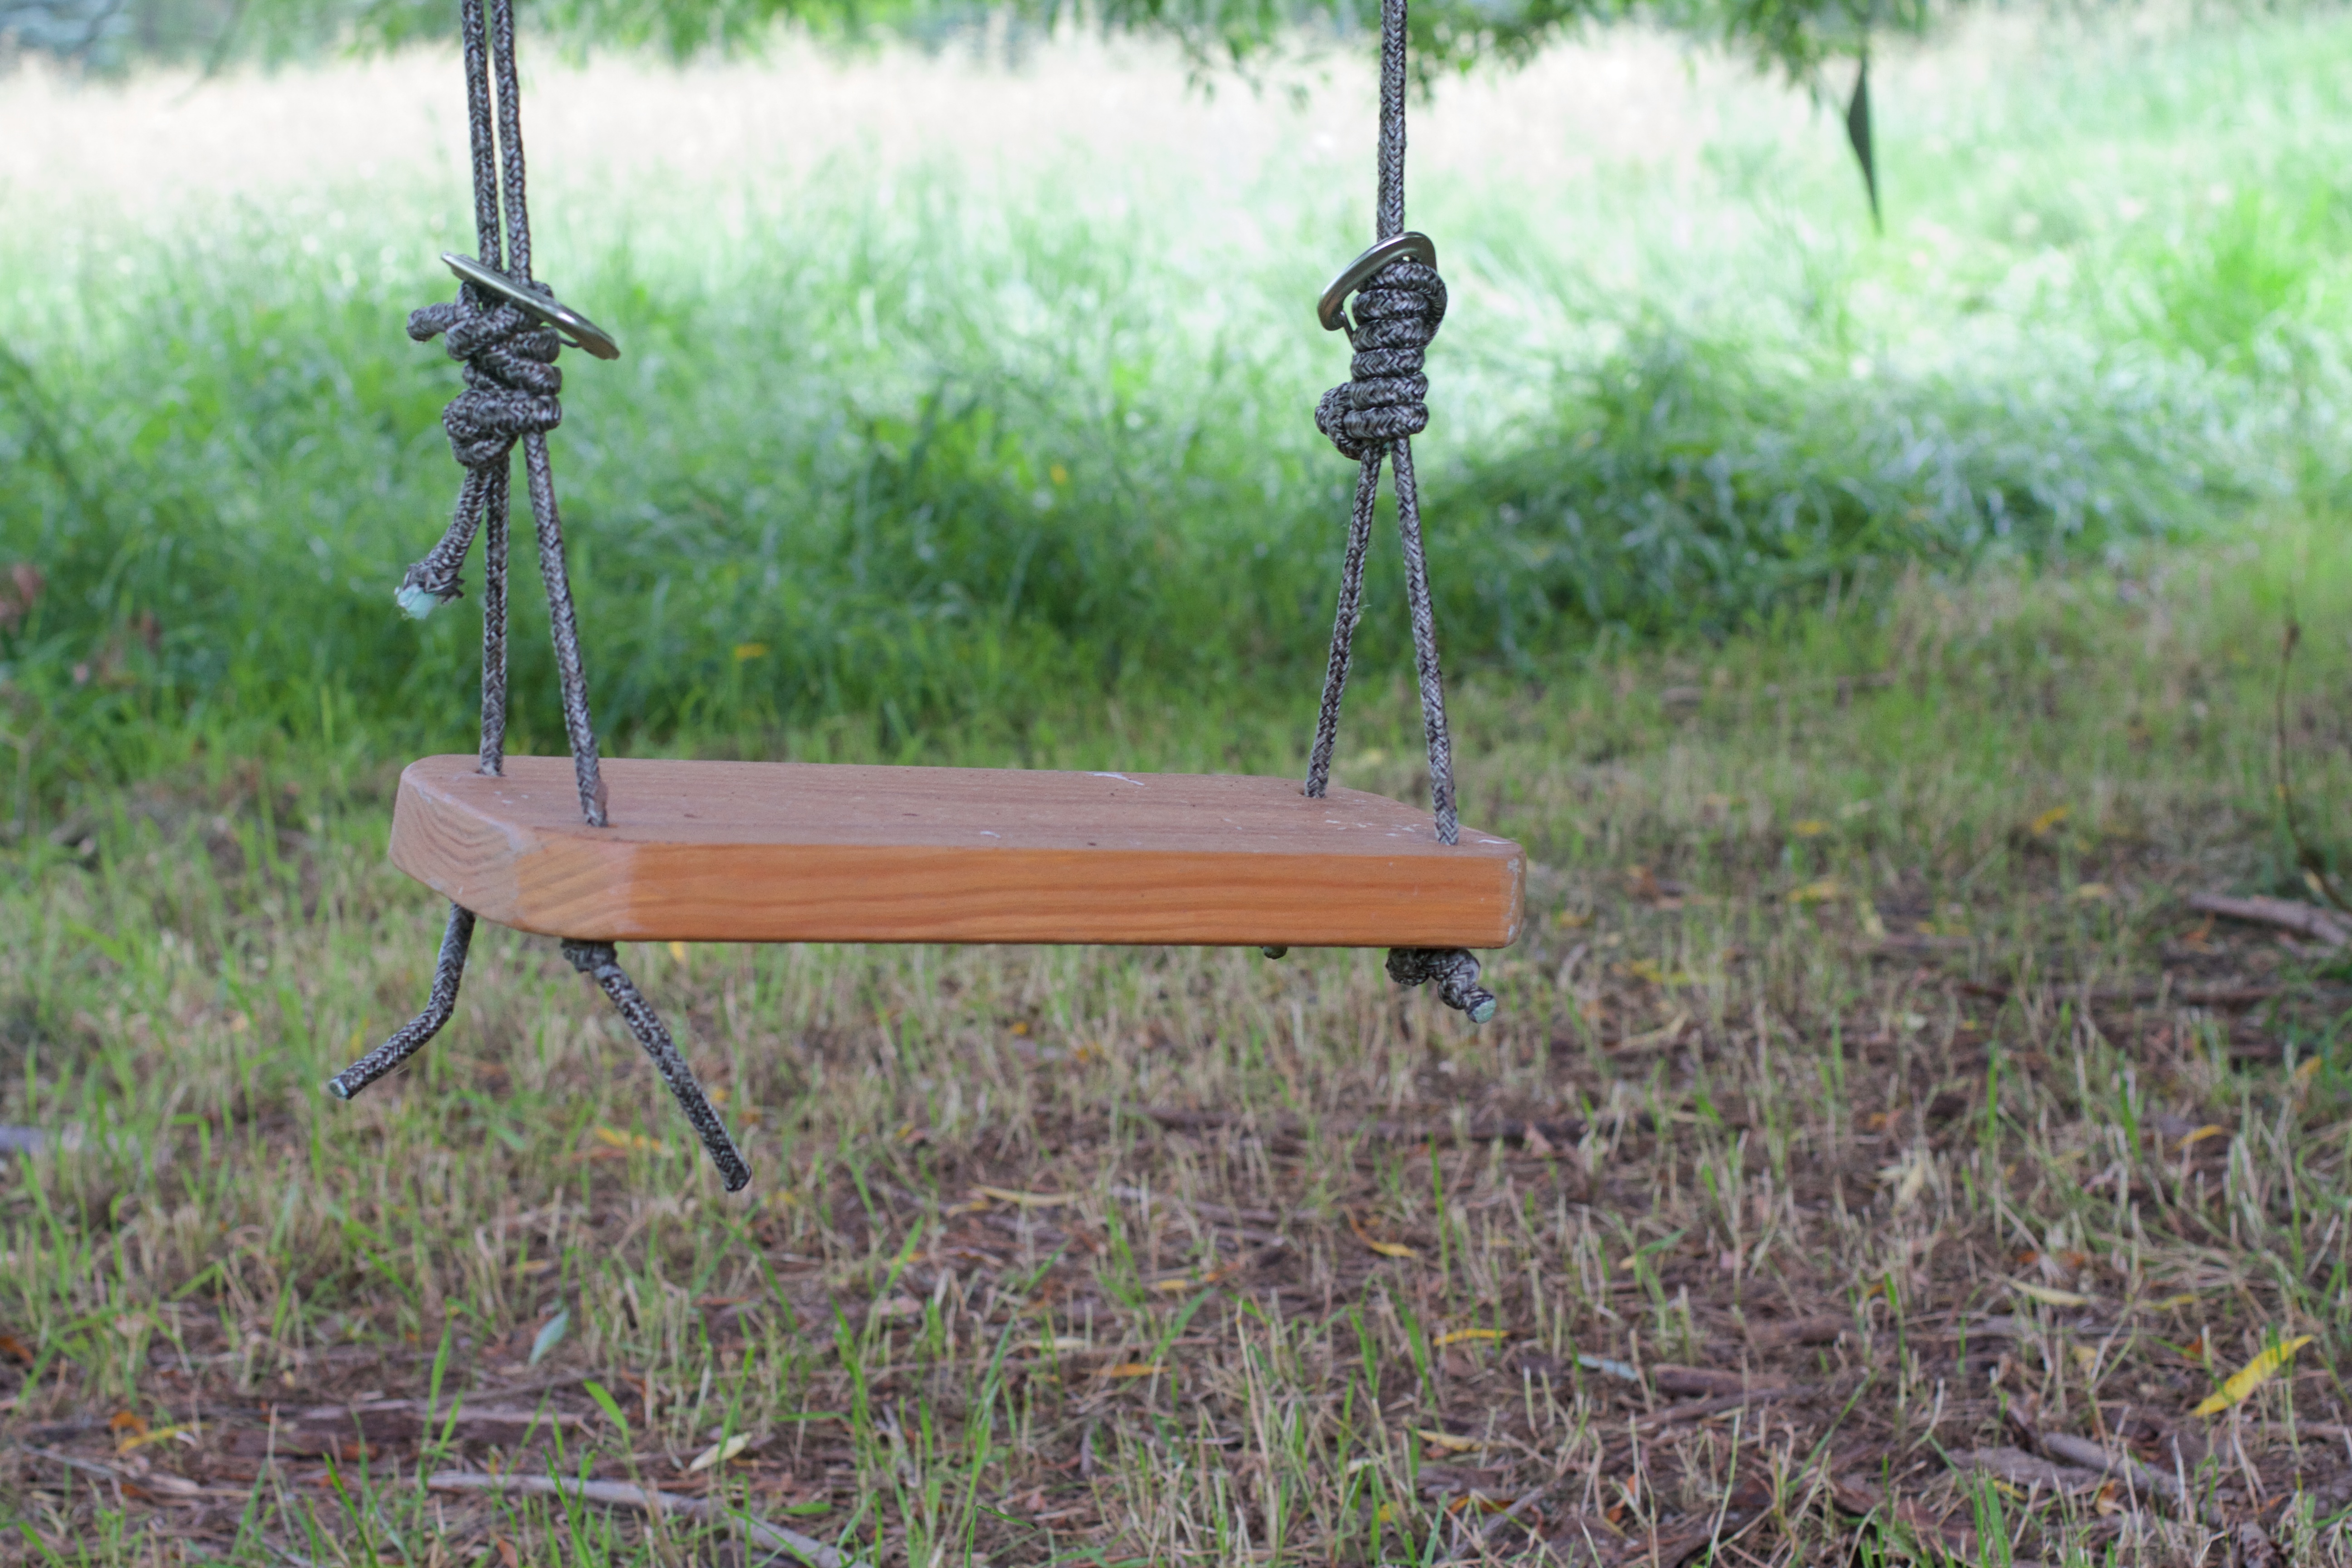
grass, furniture, swing, outdoor play equipment